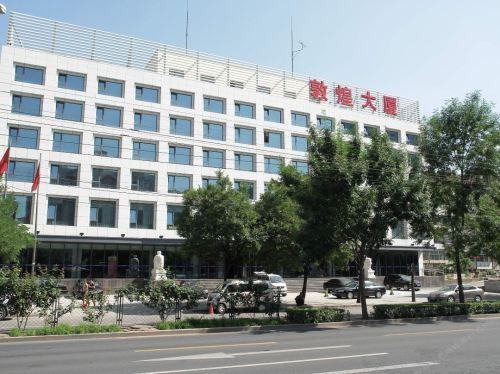
地标名称：敦煌大厦酒店
所在城市：北京市·西城区